Solomon Pool

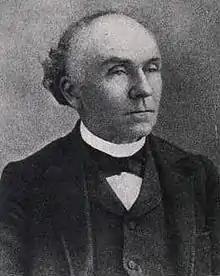

Solomon Pool (April 21, 1832 – April 8, 1901) was the fourth president of the University of North Carolina. His father was a wealthy slave-holding planter of English descent, his mother was descended from French Huguenots. Pool entered the University of North Carolina in 1849 and graduated in 1853. Pool became president of the university in 1869.